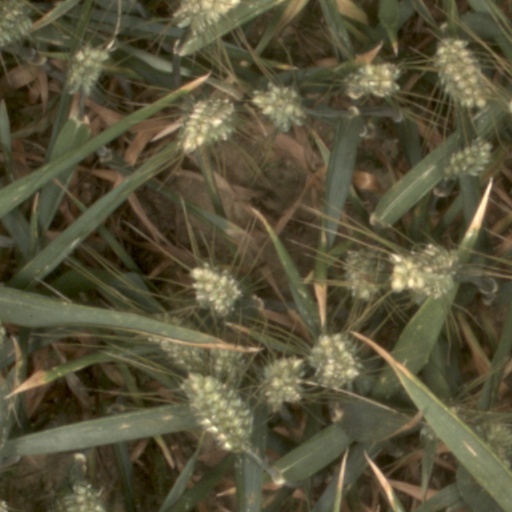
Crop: wheat